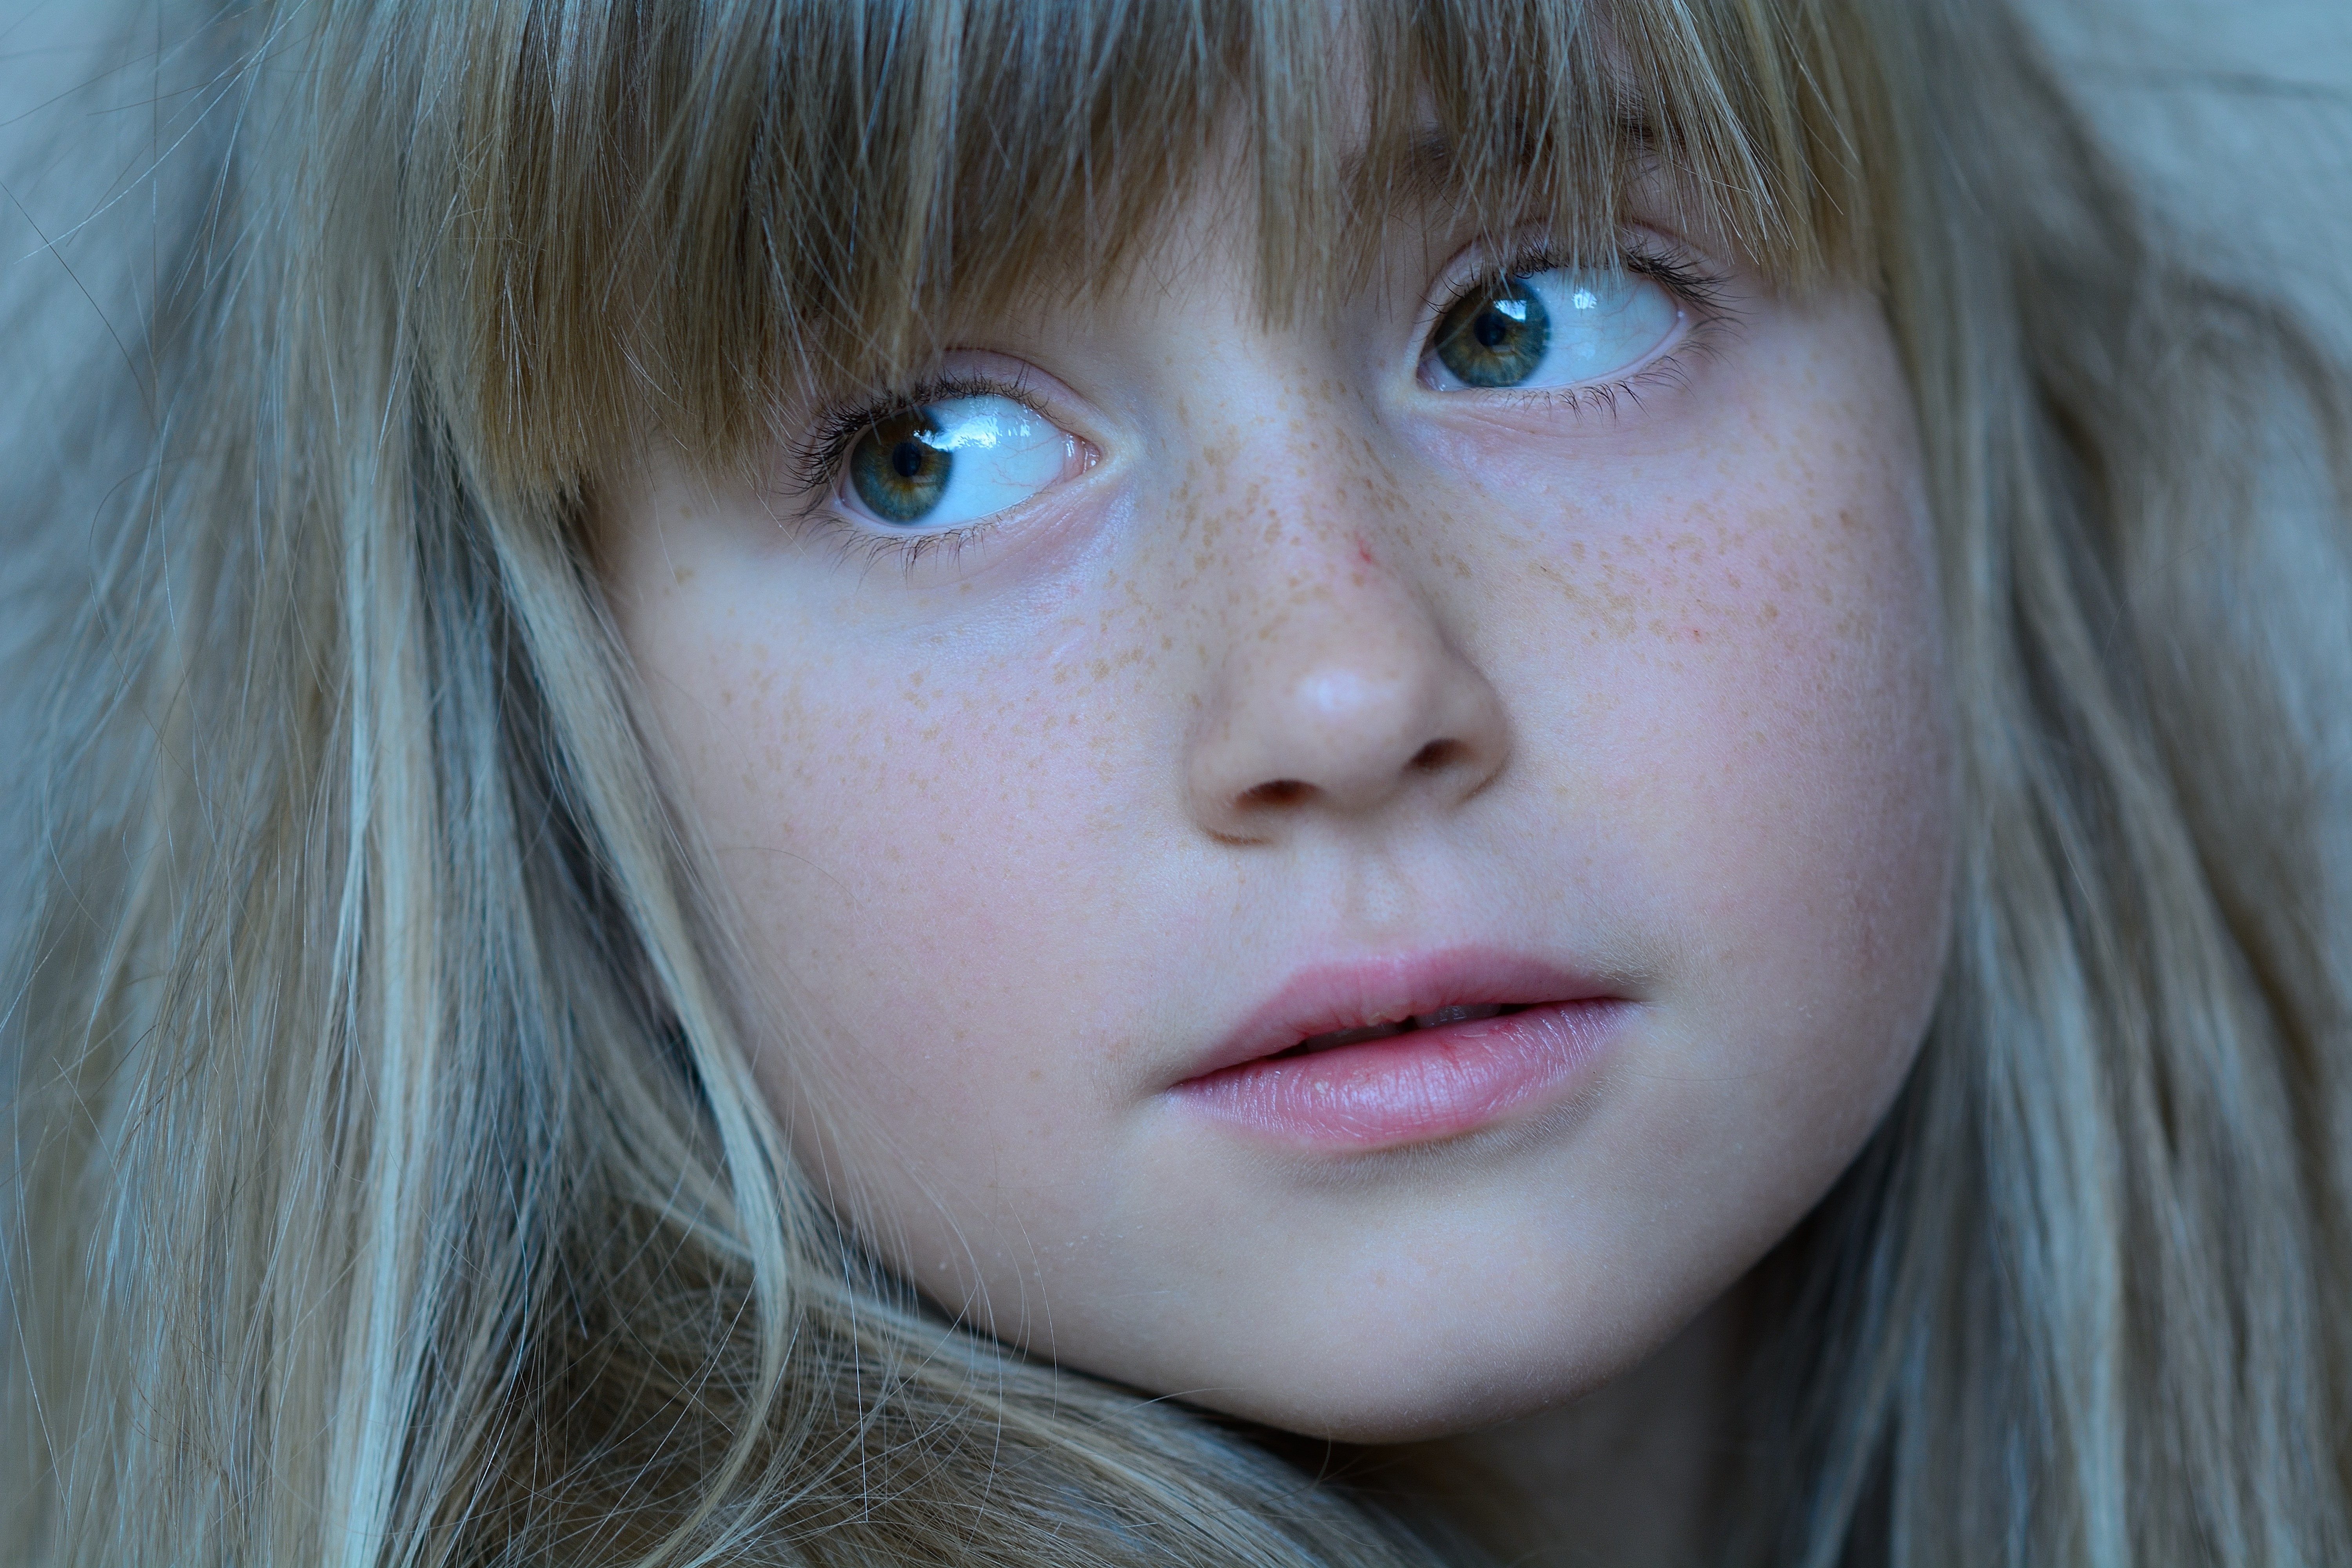
person, girl, hair, photography, portrait, model, color, child, blue, facial expression, lip, hairstyle, smile, mouth, close up, human body, face, nose, eye, head, skin, beauty, blond, organ, brown hair, portrait photography